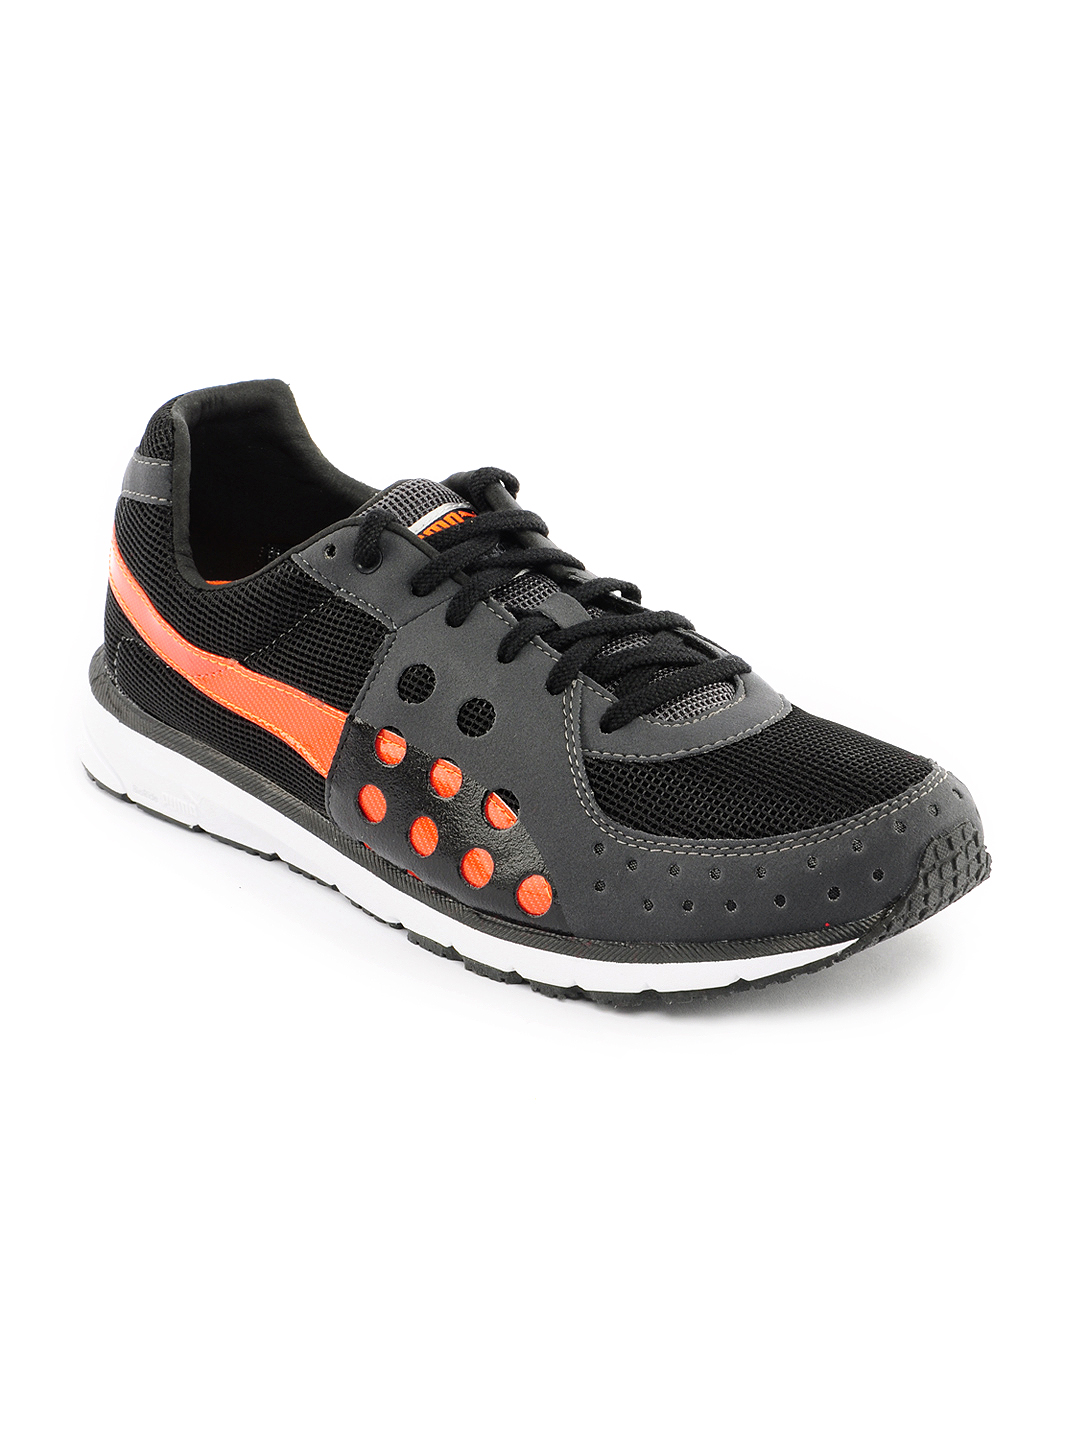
Puma Men Faas 300 Black Sports Shoes
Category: Footwear / Shoes / Sports Shoes
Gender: Men
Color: Black
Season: Summer 2012
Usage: Sports